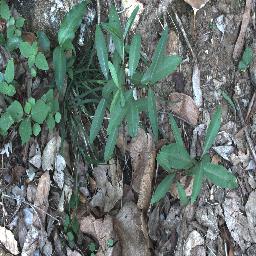
Label: rubber_vine